Imperial War Museum Duxford

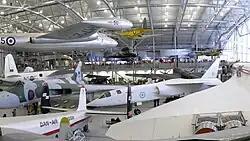
The AirSpace exhibition hall at Imperial War Museum Duxford (October 2009)

Imperial War Museum Duxford, also known as IWM Duxford or simply Duxford, is a branch of the Imperial War Museum near Duxford in Cambridgeshire, England. Duxford, Britain's largest aviation museum, houses exhibits, including nearly 200 aircraft, military vehicles, artillery and small naval vessels in seven main exhibition buildings. The site also provides storage space for the museum's other collections of material such as film, photographs, documents, books and artefacts. The site accommodates several British Army regimental museums, including those of the Parachute Regiment (named "Airborne Assault") and the Royal Anglian Regiment.